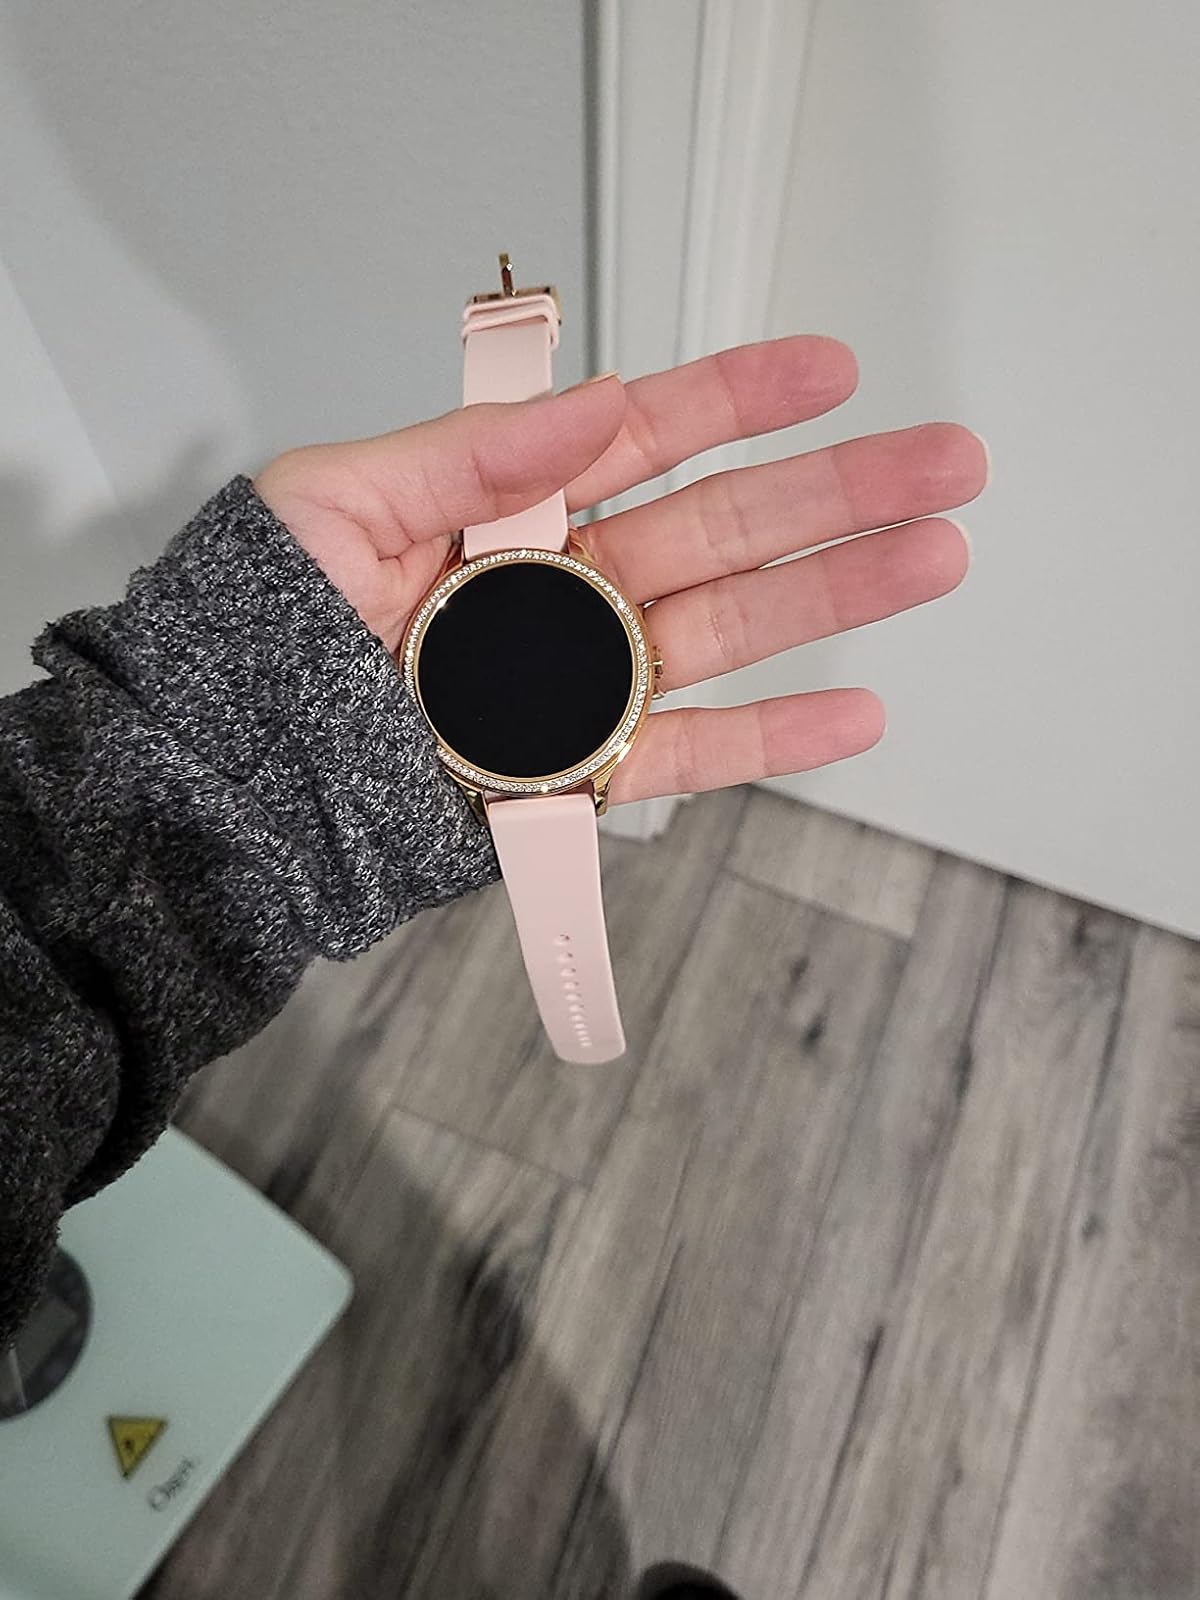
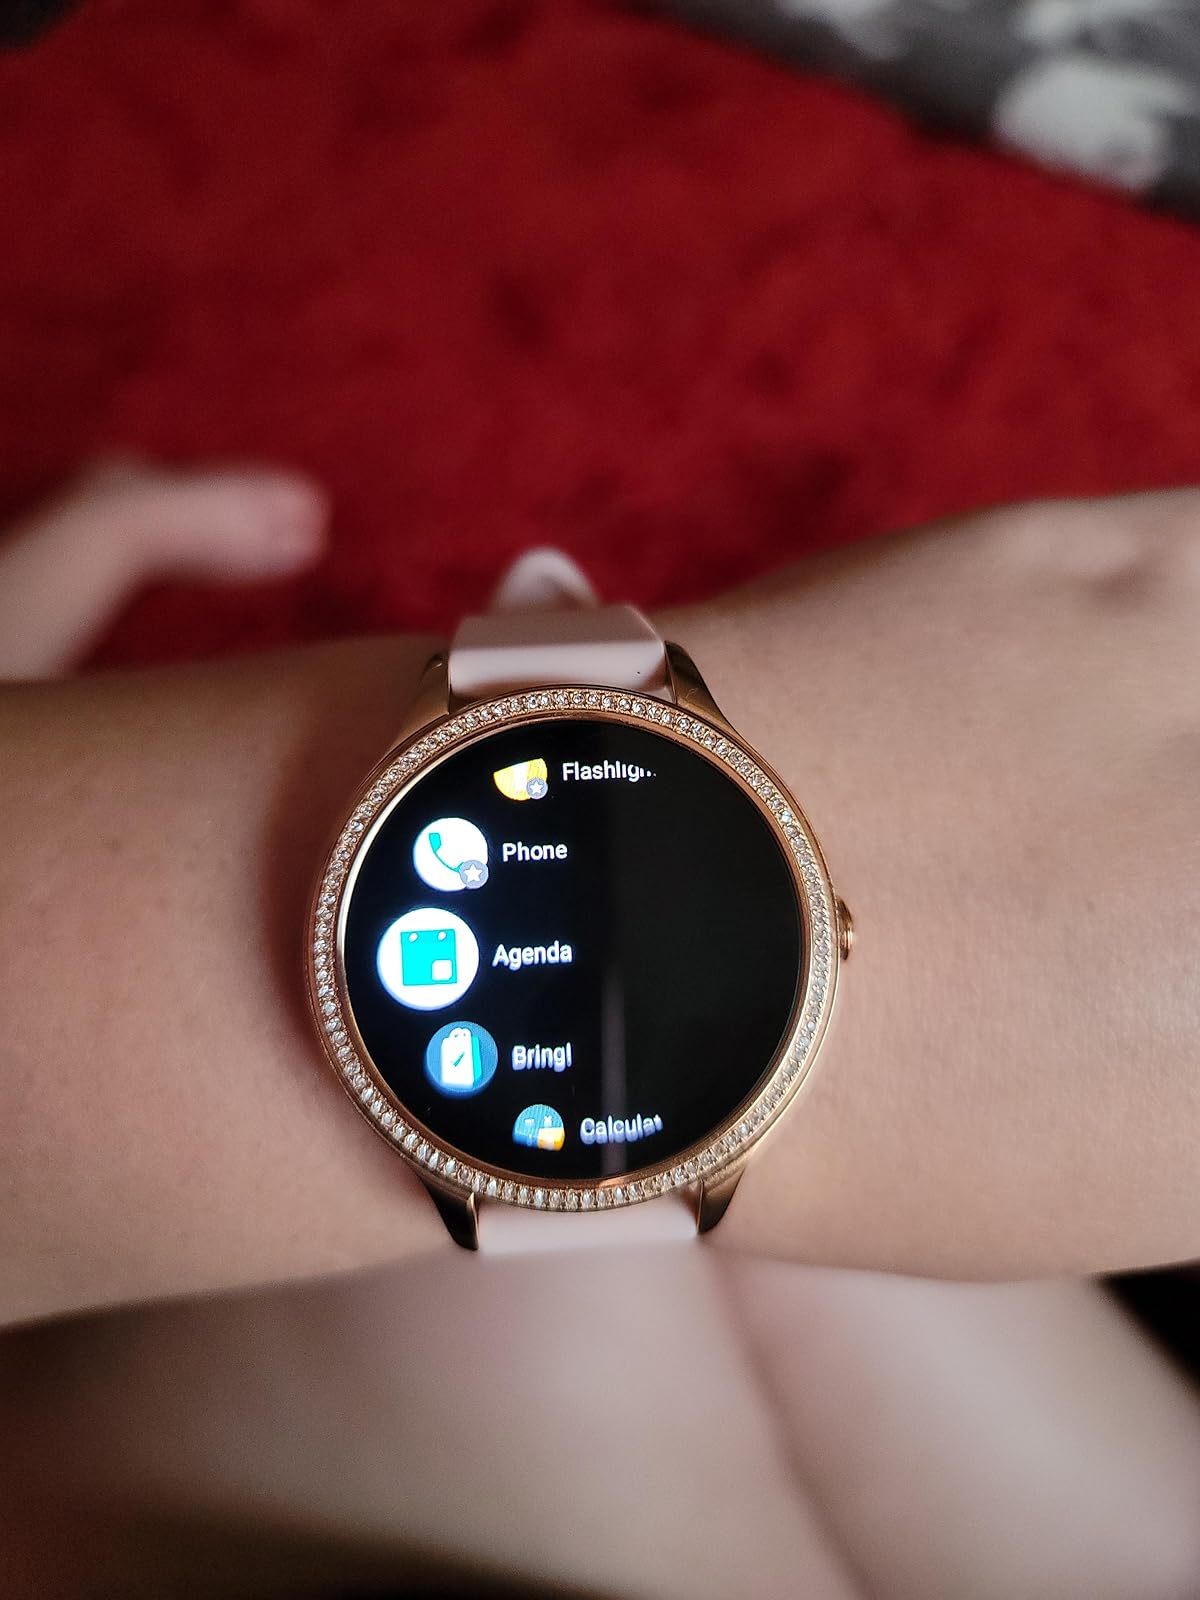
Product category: smartwatch
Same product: yes